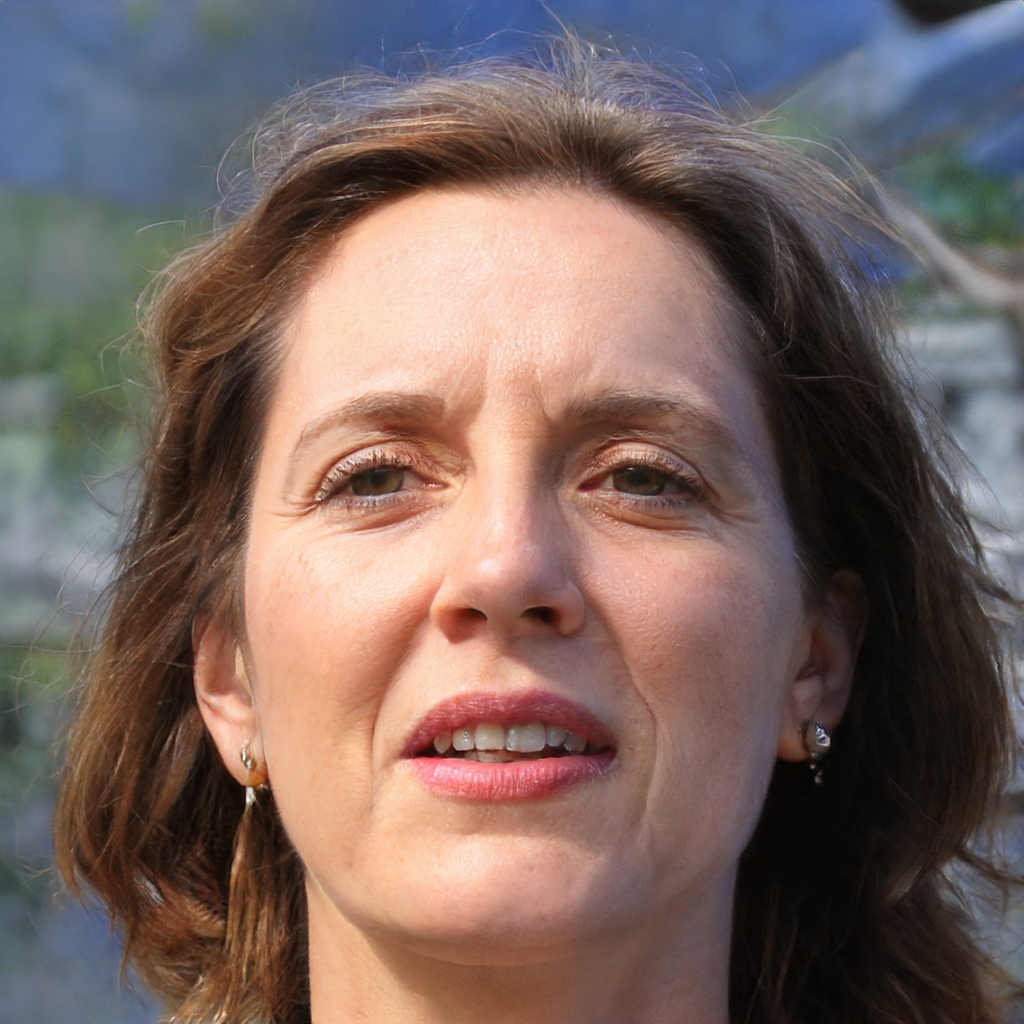
Gender: Female